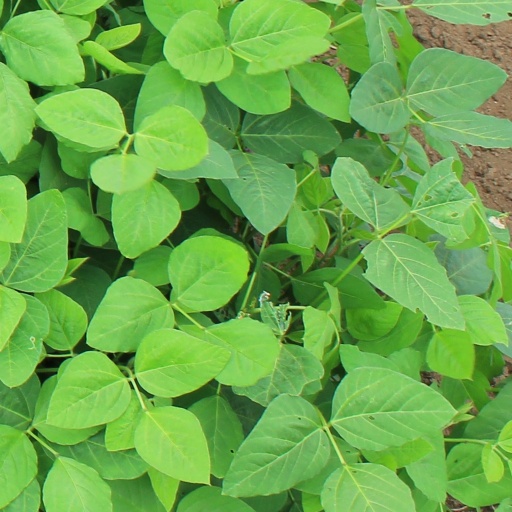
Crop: soybean